Emil Hartmann

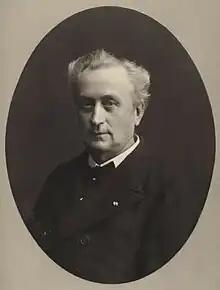
Emil Hartmann.

Emil Hartmann (1 February 1836–18 July 1898) was a Danish composer of the romantic period, fourth generation of composers in the Danish Hartmann musical family. His music is distinctly Nordic and tuneful and won great popularity in his time.